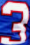
Number: 3